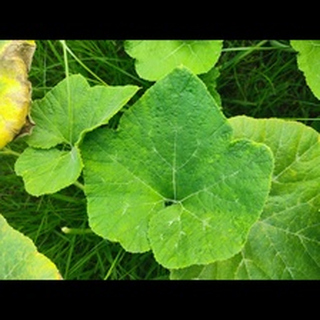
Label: healthy_pumpkin